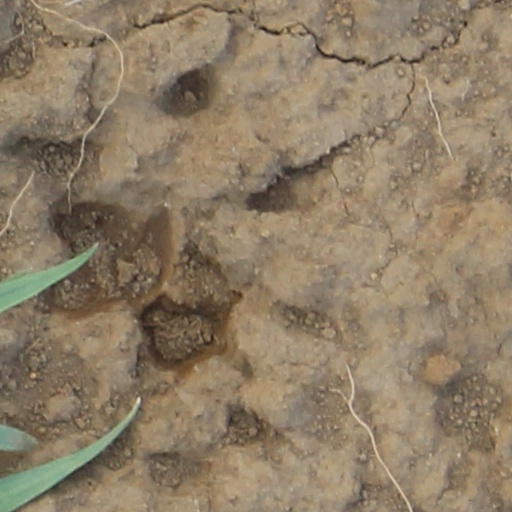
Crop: wheat